Emmanuelle Béart

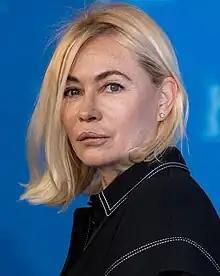
Béart at the 72nd Berlin International Film Festival, 2022

Emmanuelle Béart (born 14 August 1963) is a French actress who has appeared in over 60 film and television productions since 1972. An eight-time César Award nominee, she won the César Award for Best Supporting Actress for the 1986 film "Manon des Sources". Her other film roles include "La Belle Noiseuse" (1991), "A Heart in Winter" (1992), "Nelly and Mr. Arnaud" (1995), "" (1996) and "8 Women" (2002).